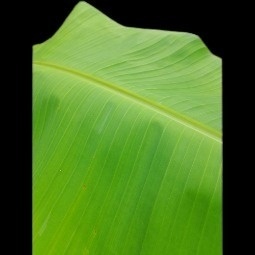
Label: Sulphur